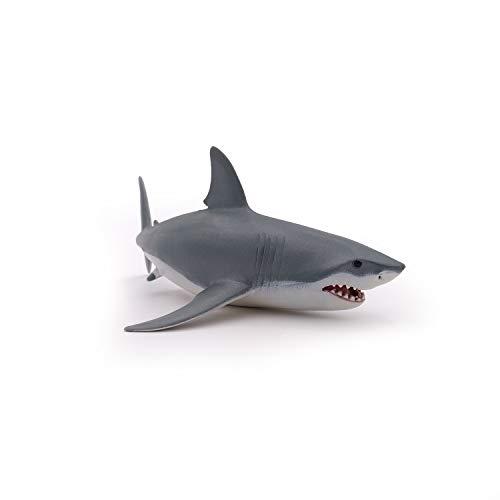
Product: Papo Marine Life Figure, White Shark
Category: Toys & Games | Toy Figures & Playsets | Action Figures
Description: PART OF THE AQUATIC ANIMALS - Sea creatures collection is not complete without this White Shark figure.
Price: $11.10
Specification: ProductDimensions:7.5x3.5x3.5inches|ItemWeight:3.84ounces|ShippingWeight:4.6ounces(Viewshippingratesandpolicies)|DomesticShipping:ItemcanbeshippedwithinU.S.|InternationalShipping:ThisitemcanbeshippedtoselectcountriesoutsideoftheU.S.LearnMore|ASIN:B0014NO17A|Itemmodelnumber:56002|Manufacturerrecommendedage:3yearsandup